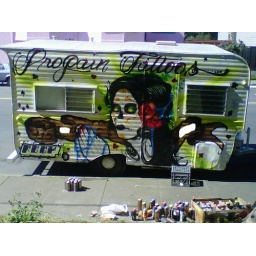
please excuse the white photoshop buffmarks over the phone #